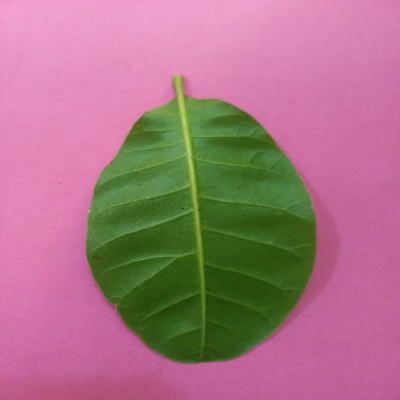
Crop: Cashew
Condition: healthy